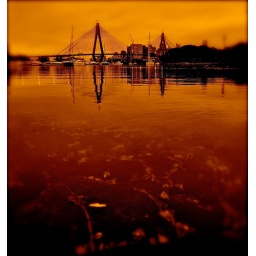
rock oysters in the foreground of Anzac bridge &amp;amp; Sydney city